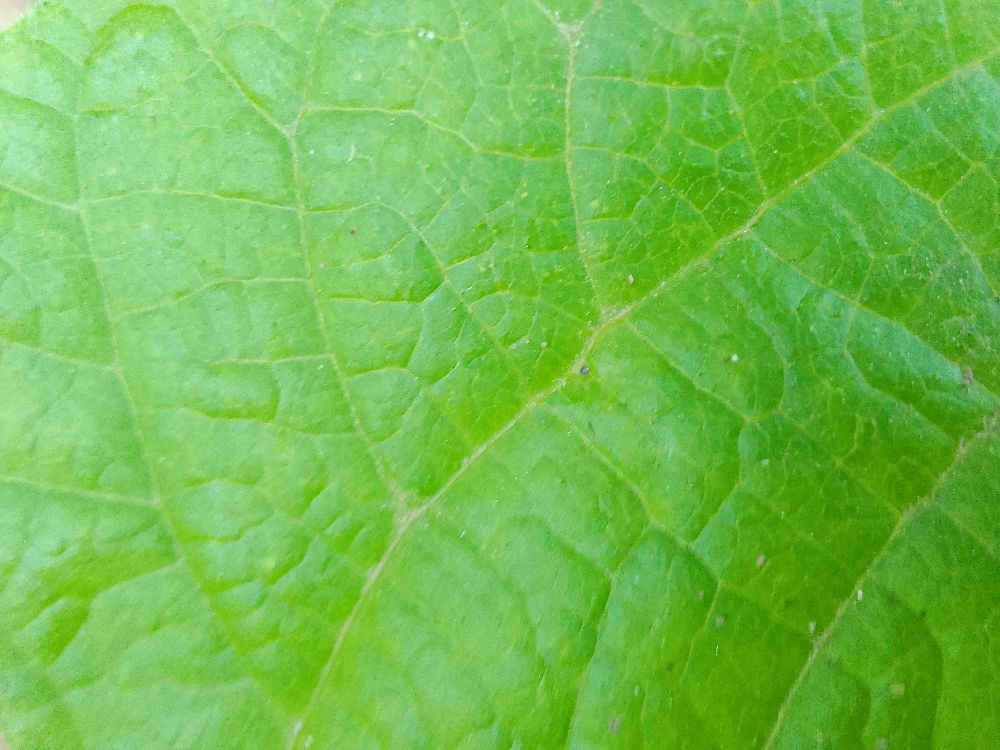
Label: healthy